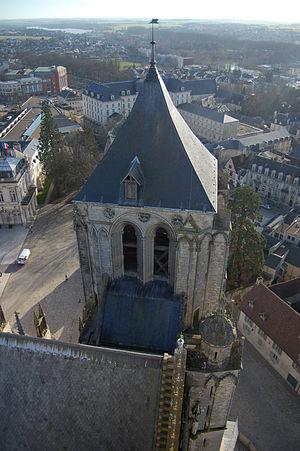
La cathédrale Saint-Étienne de Bourges est une cathédrale catholique construite entre la fin du XIIᵉ et la fin du XIIIᵉ siècle. Dédiée à saint Étienne, premier martyr, elle est le siège de l'archidiocèse de Bourges.